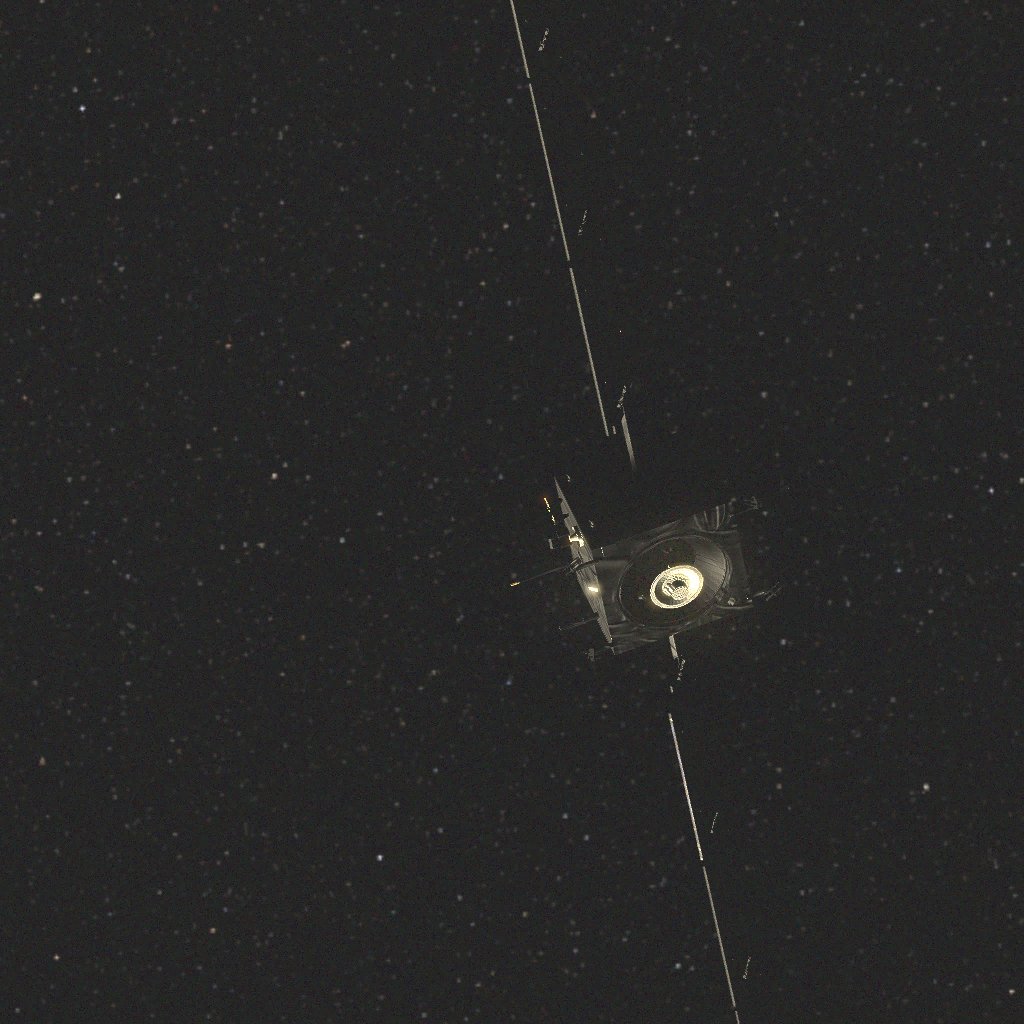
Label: smart_1